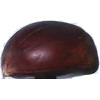
Label: chestnut